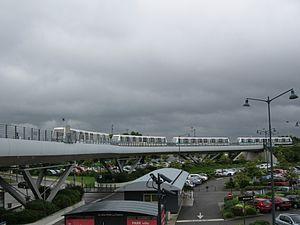
VAL 208 garés au terminus de la ligne a, à La Poterie (réseau STAR de Rennes).
Le métro de Rennes est un système de transport collectif en site propre automatique desservant la ville de Rennes, dans le département français d'Ille-et-Vilaine, en région Bretagne. Utilisant la technologie du véhicule automatique léger, il est inauguré le 15 mars 2002, faisant de Rennes entre 2002 et 2008 la plus petite ville au monde à avoir un réseau de métro.
La ligne A du métro de Rennes, ou ligne a selon la graphie officielle, est l'unique ligne du métro de Rennes. Son parcours traverse la ville de Rennes du nord-ouest au sud-est, reliant les stations J.F. Kennedy à La Poterie.